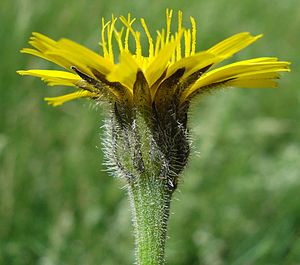
Stivhåret borst
Stivhåret borst er en 10-30 centimeter høj plante i kurvblomst-familien. Hele planten, der har ugrenet stængel, er beklædt med stive hår, hvoraf i det mindste nogle er 2-3-grenede. Blomsterne er gule og tungeformede. Frugten har to kranse gullige, fnokstråler.